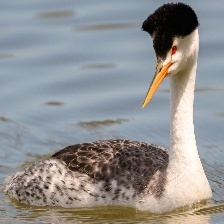
Species: CLARKS GREBE
Scientific name: AECHMOPHORUS CLARKII